Sonnegger See

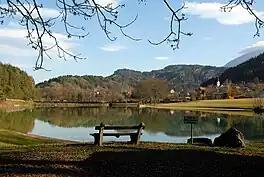

Sonnegger See, also known as Lake Sonnegger, is an artificial lake, near Juntal in Austria. It rests in the municipality of Sittersdorf, in Carinthia. The lake was created in 1966, and is enclosed on the East and West sides by a dam. It was not designed for fishing; instead it is much better for swimming.